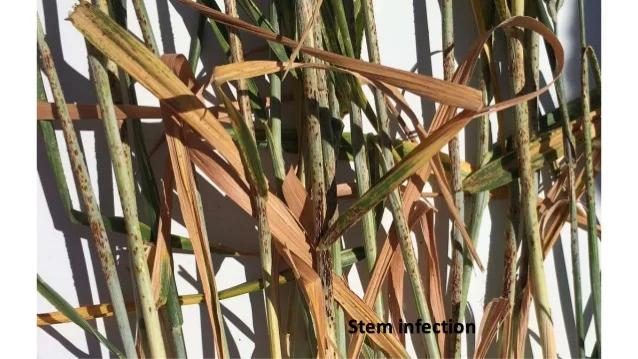
Plant: Wheat
Disease: wheat stem rust